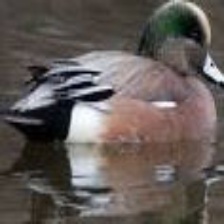
Species: AMERICAN WIGEON
Scientific name: MARECA AMERICANA
ImageNet parent category: drake